Clifden

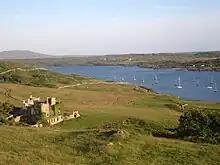
Clifden Castle

The Connemara Pony Show is organised by the Connemara Pony Breeders' Society and has been held on the third Thursday in August since 1924. Since 1947 the show has been held in Clifden.